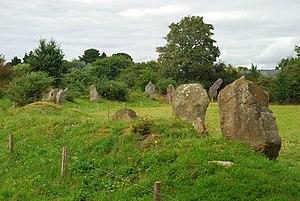
Ile-aux-Moines
Cet article recense les monuments historiques de l'arrondissement de Vannes, dans le département du Morbihan, en France.